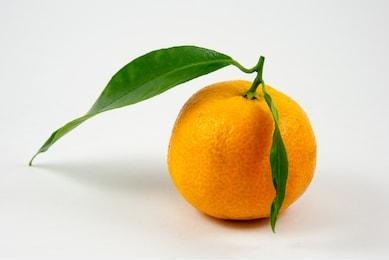
Label: mandarine